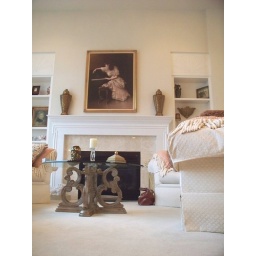
very clean and well put together home...down to the last spoon in the table or nail in the wall